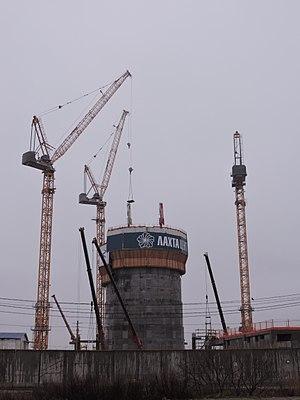
Lakhta Center est le nom de l'ensemble public administratif, édifié dans le district de Primorsky de Saint-Pétersbourg, dont l’objet clé sera le siège social du groupe Gazprom. L'ensemble inclut un gratte-ciel et un immeuble multifonctionnel, séparé par un atrium en blocs Nord et Sud. La superficie totale des immeubles sera de 40 hectares. Cet édifice est actuellement le plus haut gratte-ciel de Russie et d'Europe. La décoration intérieure et l'aménagement du territoire sont en cours et l'autorisation de mise en service est obtenue. La date d'ouverture du complexe sera déterminée après l'achèvement des travaux de finition et d'embellissement. L'aménagement des quais devrait être achevé fin 2020.